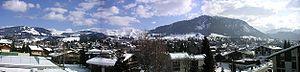
Megève, parfois sous la forme ancienne de Mégève, est une commune française située dans le département de la Haute-Savoie, en région Auvergne-Rhône-Alpes. Le village est un véritable centre urbain situé en altitude, il comptait 3 036 habitants en 2017, ce qui en fait la trente-deuxième ville haut-savoyarde.